Heinrich Graetz

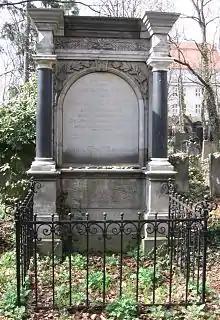
Graetz's tomb in the Jewish Cemetery in Wrocław

This arraignment of Graetz had a decided effect upon the public. Even friends of the Jews, like Mommsen, and advocates of Judaism within the Jewish fold expressed their condemnation of Graetz's passionate language. It was due to this comparative unpopularity that Graetz was not invited to join the commission created by the union of German Jewish congregations (Deutsch-Israelitischer Gemeindebund) for the promotion of the study of the history of the Jews of Germany (1885). On the other hand, his fame spread to foreign countries; and the promoters of the Anglo-Jewish Exhibition invited him in 1887 to open the Exhibition with a lecture. His seventieth birthday was the occasion for his friends and disciples to bear testimony to the universal esteem in which he was held among them; and a volume of scientific essays was published in his honor ("Jubelschrift zum 70. Geburtstage des Prof. Dr. H. Graetz," Breslau, 1887). A year later (27 October 1888) he was appointed an honorary member of the Spanish Academy, to which, as a token of his gratitude, he dedicated the third edition of the eighth volume of his history.